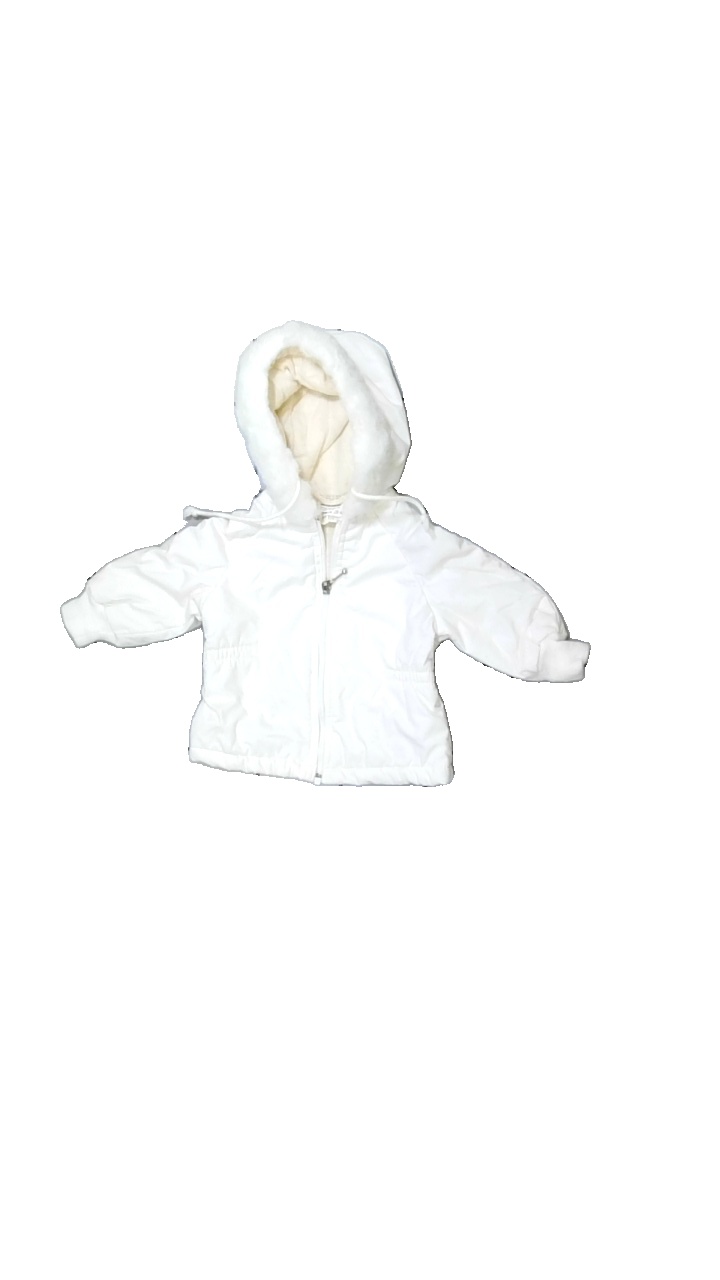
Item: Winter Jacket (Children)
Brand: Carma
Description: vit vinter jacka, lite luddig
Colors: White
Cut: Regular
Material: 64% polyester 36% cotton
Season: Winter
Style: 90s
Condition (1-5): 4
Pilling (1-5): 5
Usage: Reuse
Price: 50-100